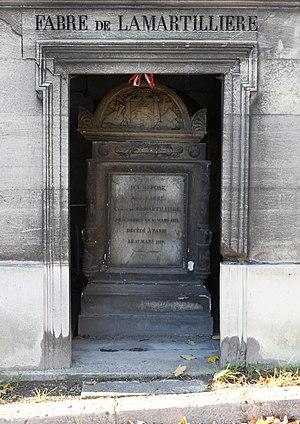
Face avant